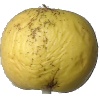
Label: golden_apple